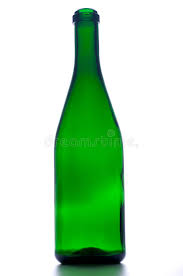
Label: glass